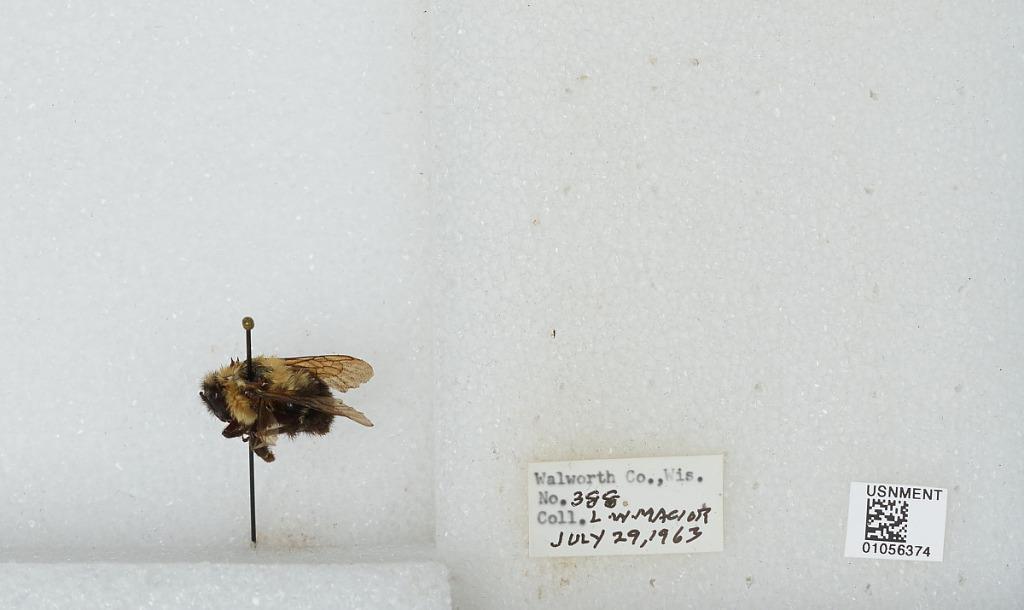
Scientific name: Bombus (Pyrobombus) bimaculatus Cresson
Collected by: L. Macior
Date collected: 1963-7-29
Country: United States
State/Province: Wisconsin
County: Walworth
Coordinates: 42.67, -88.54